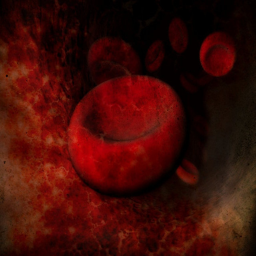
physician and physicist conducted experiments that showed that blood picks up something during its passage through the lungs , changing its color to bright red .